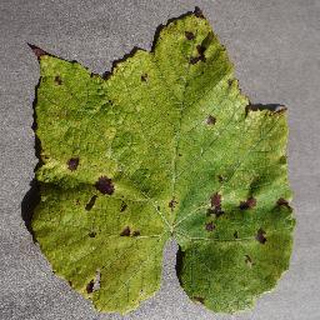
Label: grape_leaf_blight